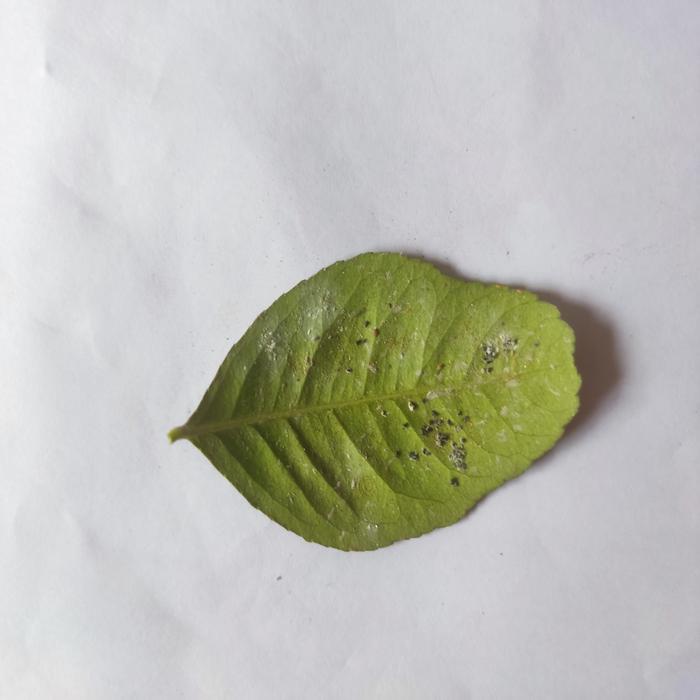
Crop: Lemon
Leaf condition: Sooty_Mold